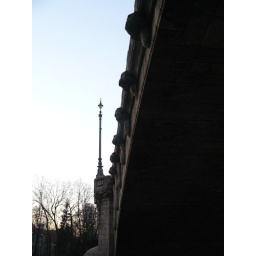
bridge over the river Isar